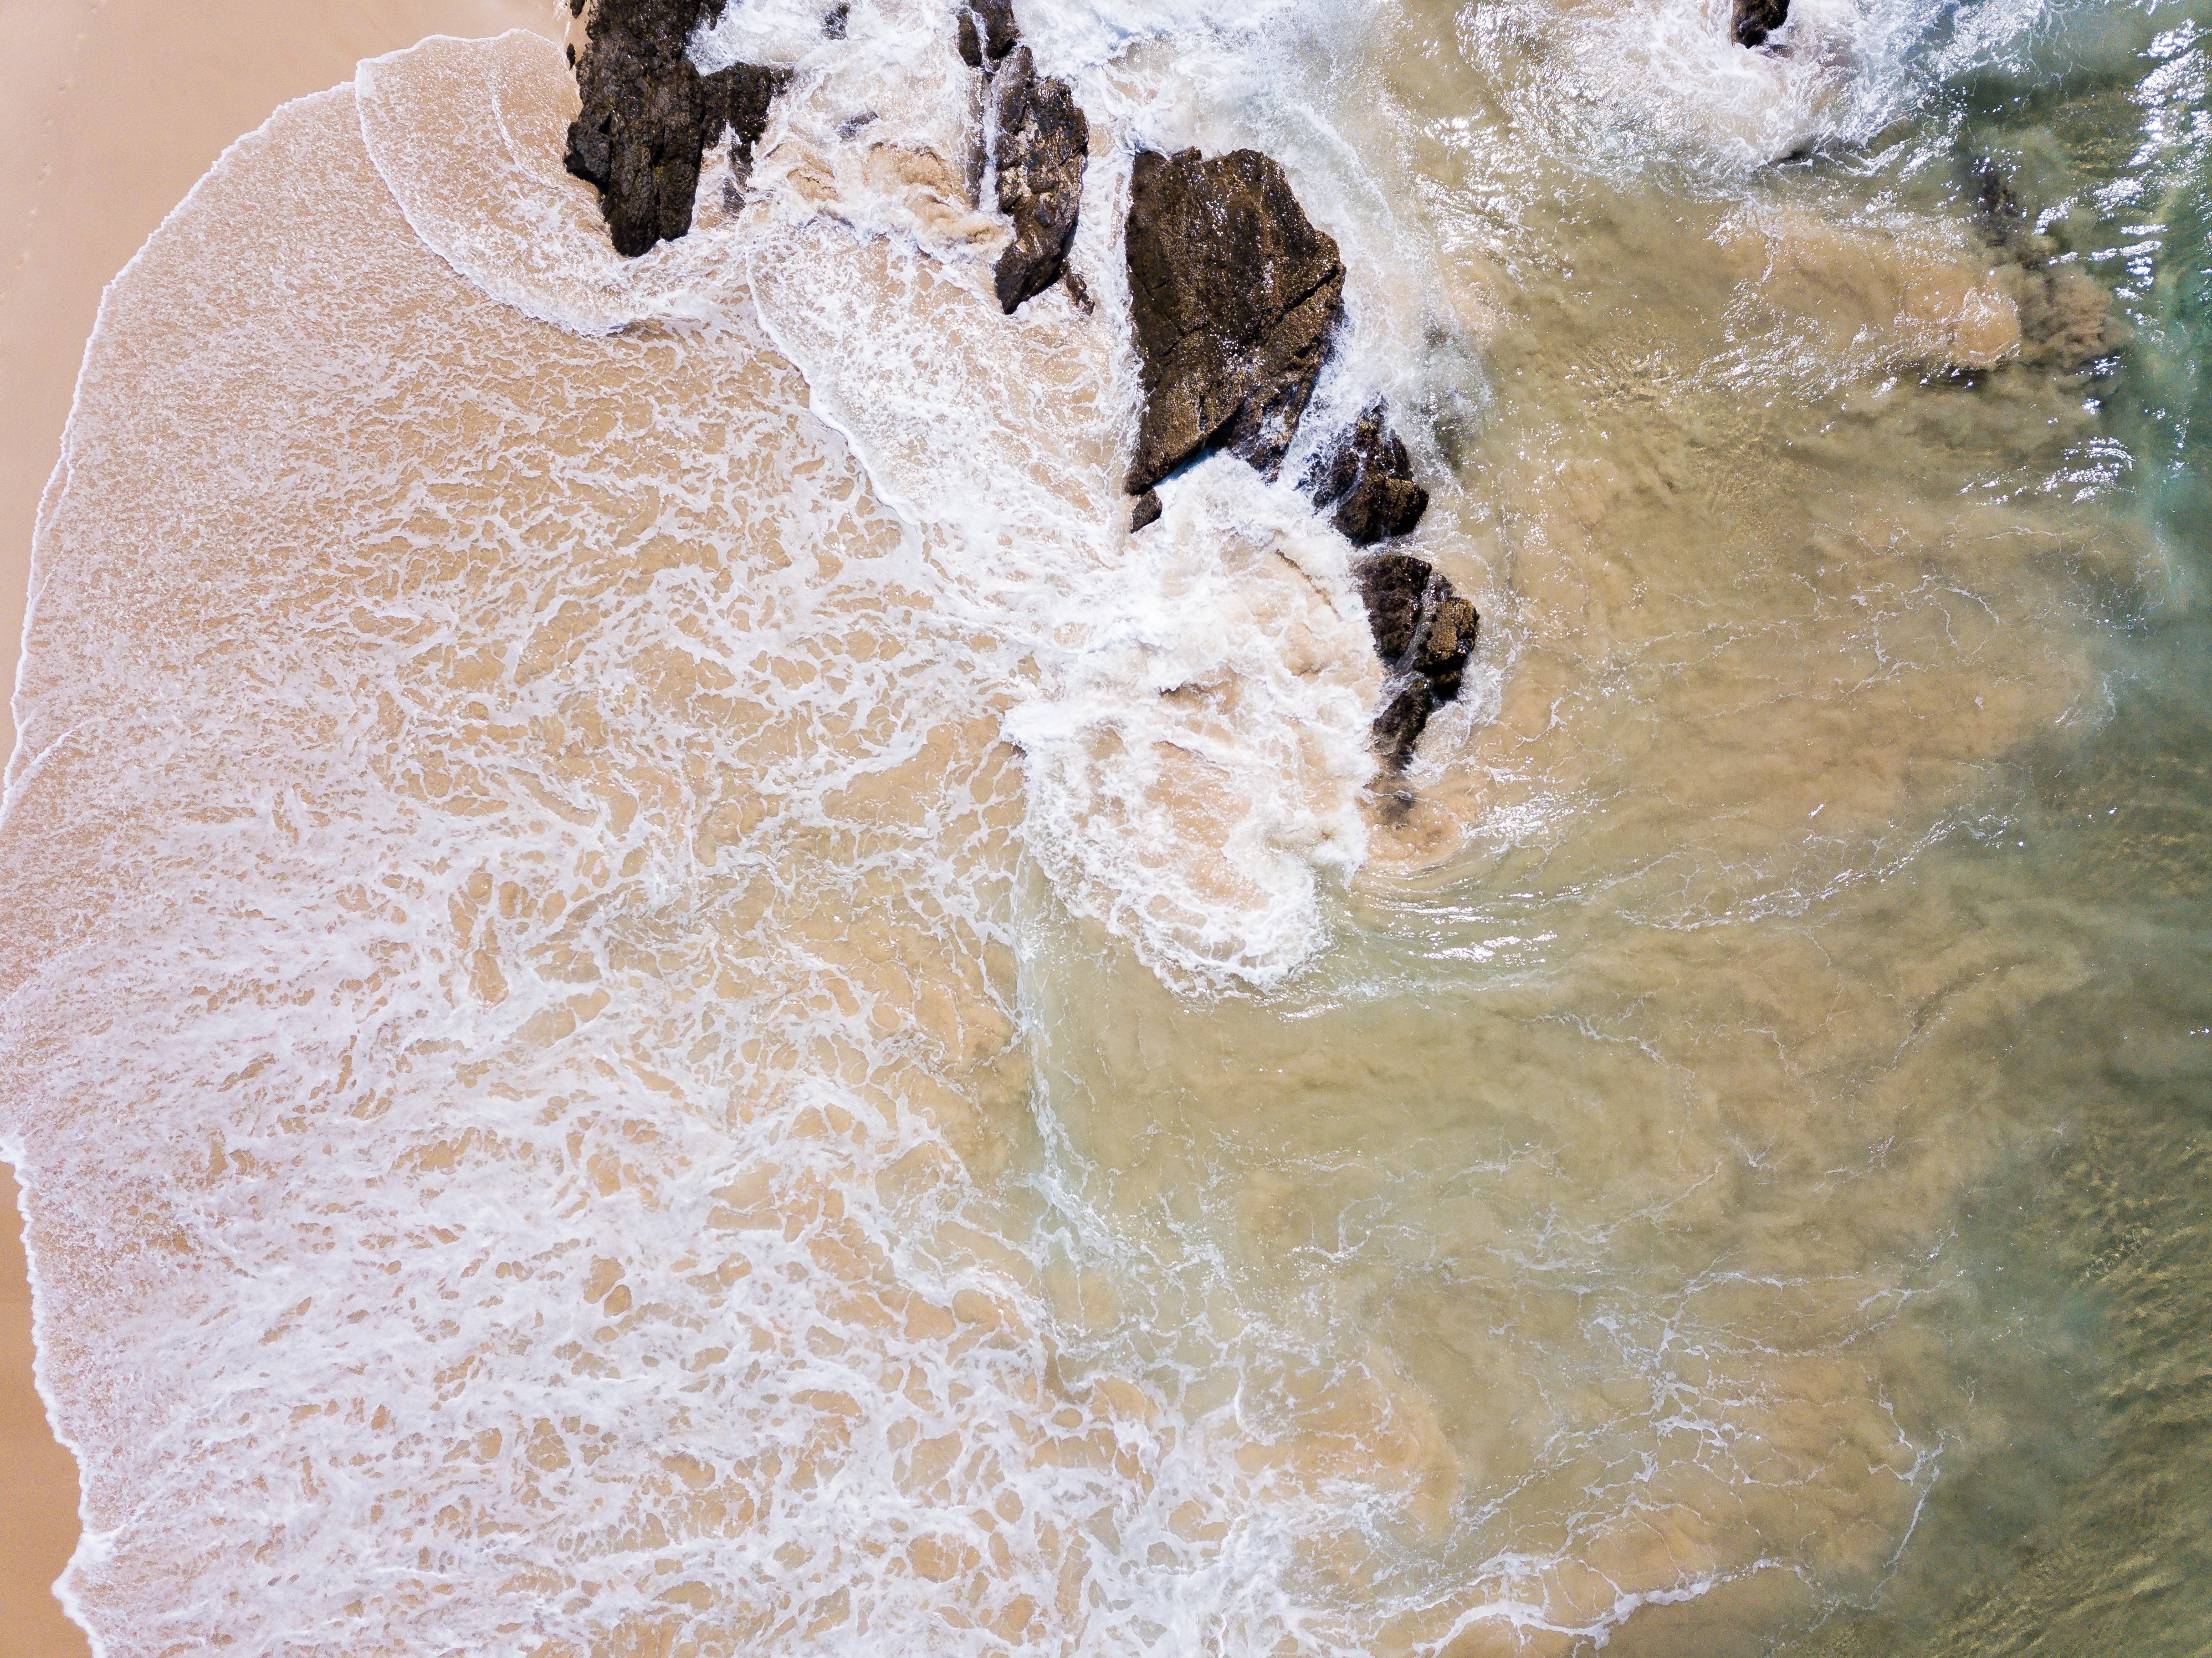
water, geology, rock